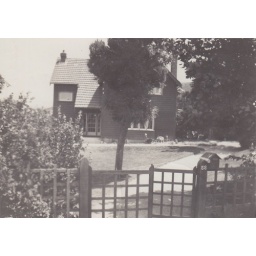
Bose hill khandallah N.Z. from gale drive goes way back under tree is back of house - Bessies House